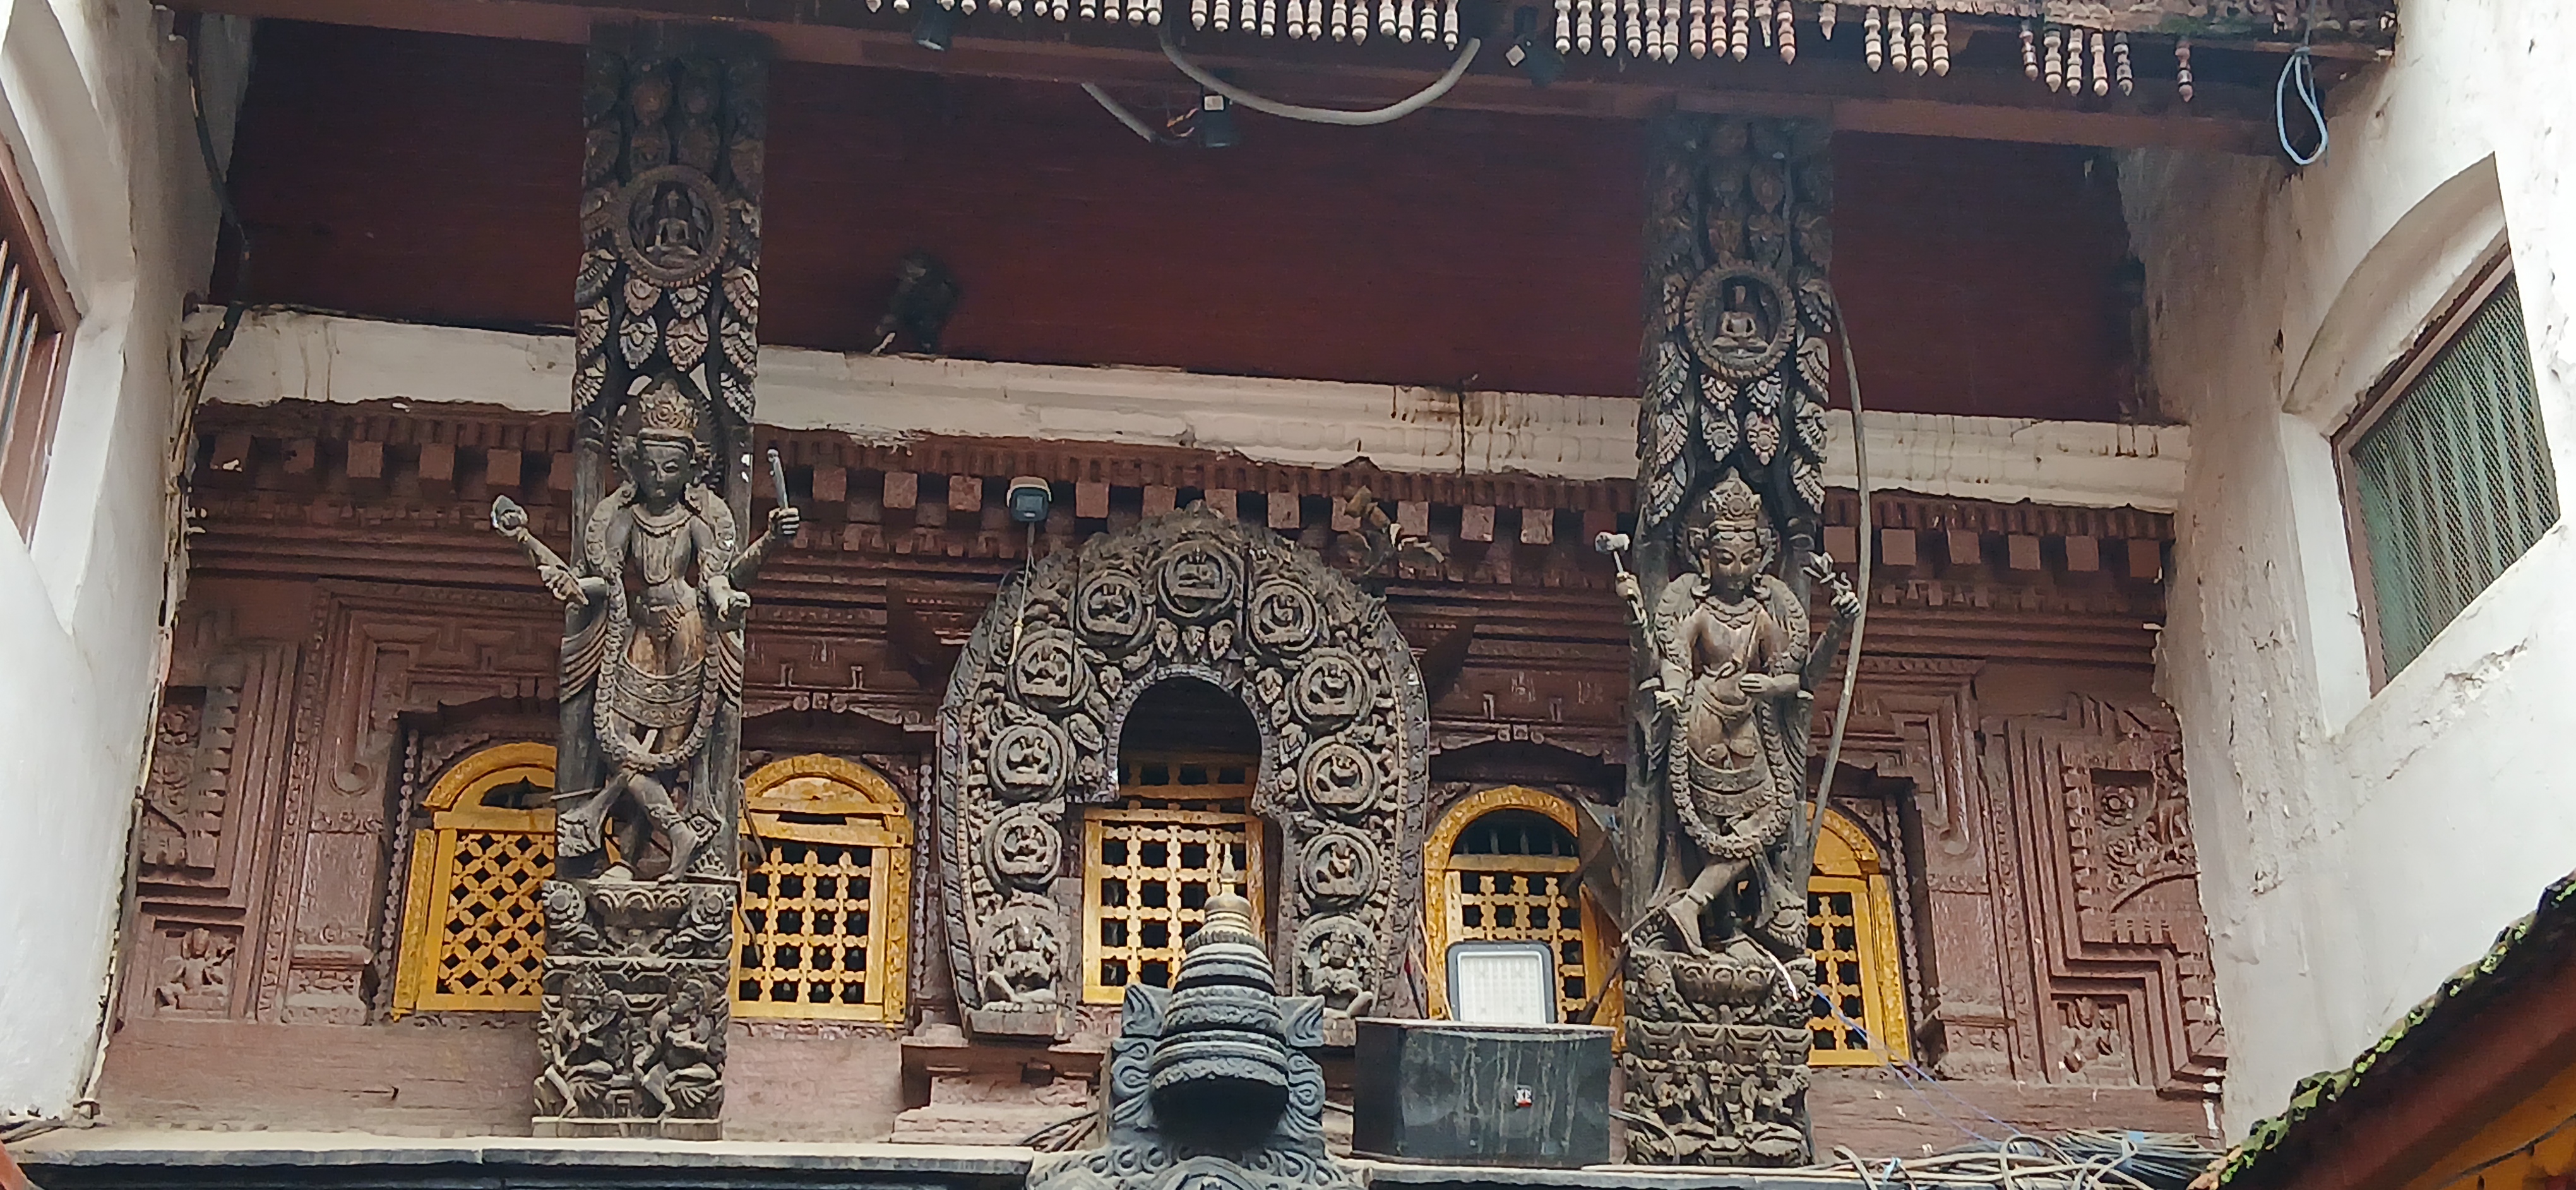
Heritage site: Hiranya_Varna_Mahavihar_Golden_Temple